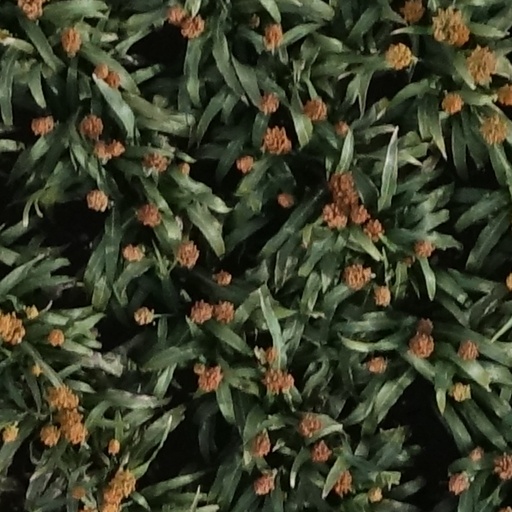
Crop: sorghum